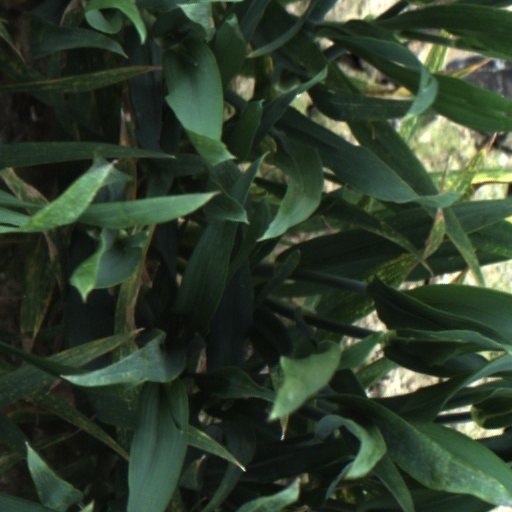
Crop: wheat